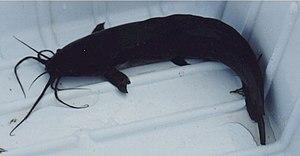
Le Silure grenouille est une espèce de poissons siluriformes de la famille des Clariidae.
Les siluriformes forment un ordre regroupant les poissons-chats et les silures, il compte environ le quart des espèces de poissons d'eau douce. Ils sont nommés poissons-chats en référence à leurs barbillons, qui ressemblent aux moustaches d'un chat. Malgré leur nom commun, tous les poissons-chats ne sont pas pourvus de barbillons, les caractéristiques qui classent un poisson dans l'ordre des siluriformes sont, en fait, certaines caractéristiques du crâne et de la vessie natatoire.
Les cent espèces envahissantes parmi les plus nuisibles du monde sont recensées dans une liste élaborée par le Groupe de spécialistes des espèces envahissantes de la Commission de la sauvegarde des espèces de l'Union internationale pour la conservation de la nature, dans le but de sensibiliser sur la complexité, l'importance et les effets des espèces exotiques envahissantes. Cette liste est citée dans diverses publications scientifiques.